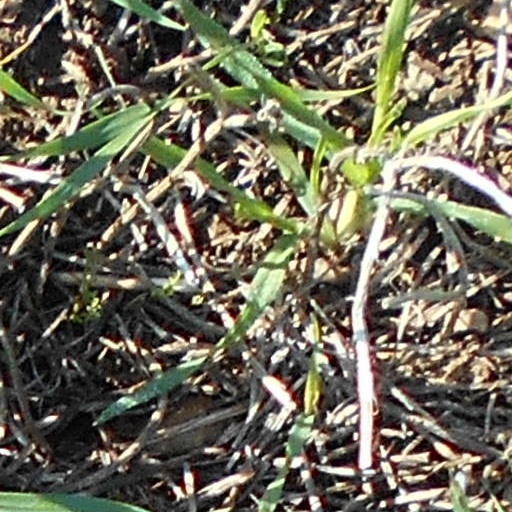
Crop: wheat